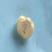
Maize quality: Good